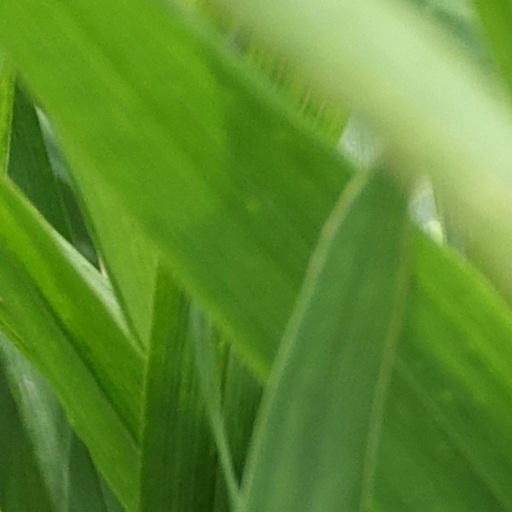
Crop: wheat